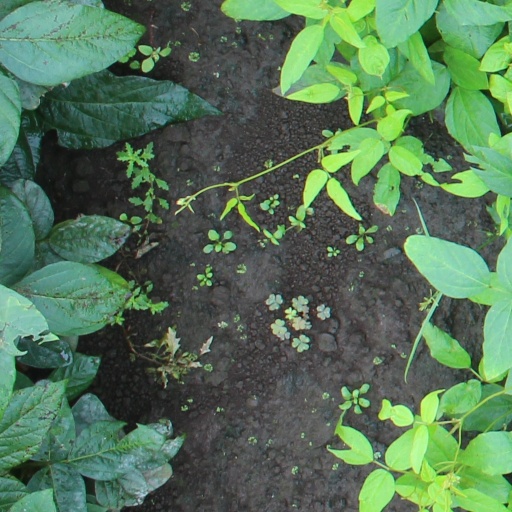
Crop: soybean